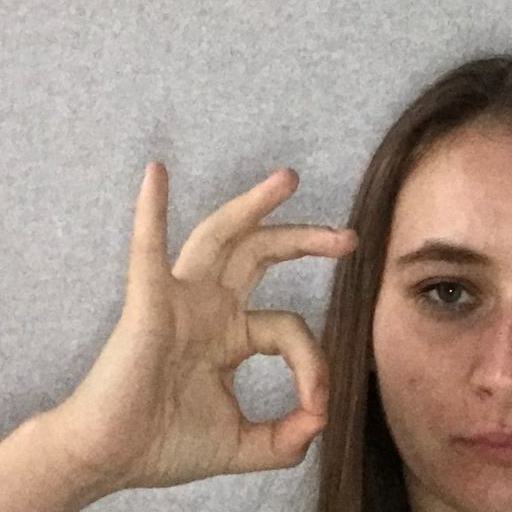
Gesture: ok